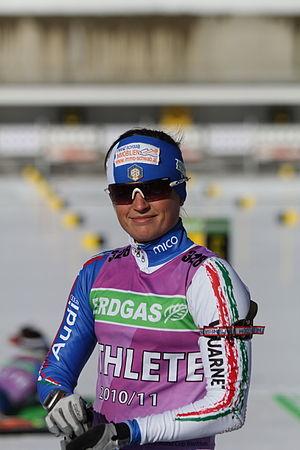
Karin Oberhofer, née le 3 novembre 1985 à Bressanone, est une biathlète italienne, double médaillée de bronze olympique.